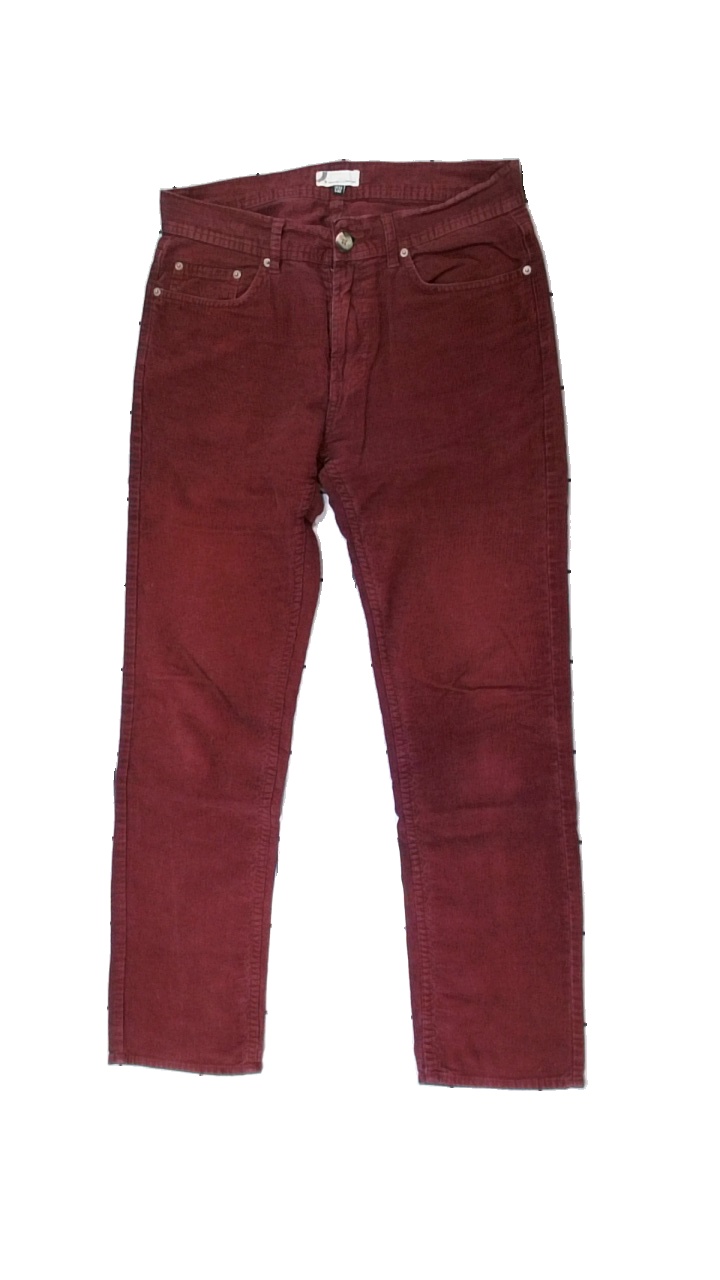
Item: Trousers (Men)
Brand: Dressman
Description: vinröda manchester byxor med några små fläckar på baksidan
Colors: Red
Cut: Regular
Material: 100% cotton
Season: All
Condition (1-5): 3
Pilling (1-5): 5
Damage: fläckar
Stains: Minor
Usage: Reuse
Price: <50